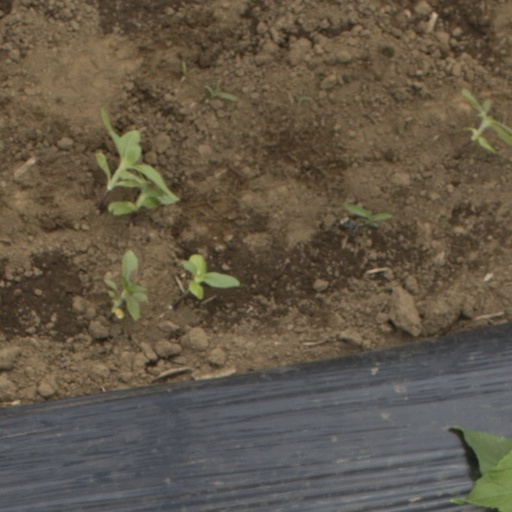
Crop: Jerusalem artichoke